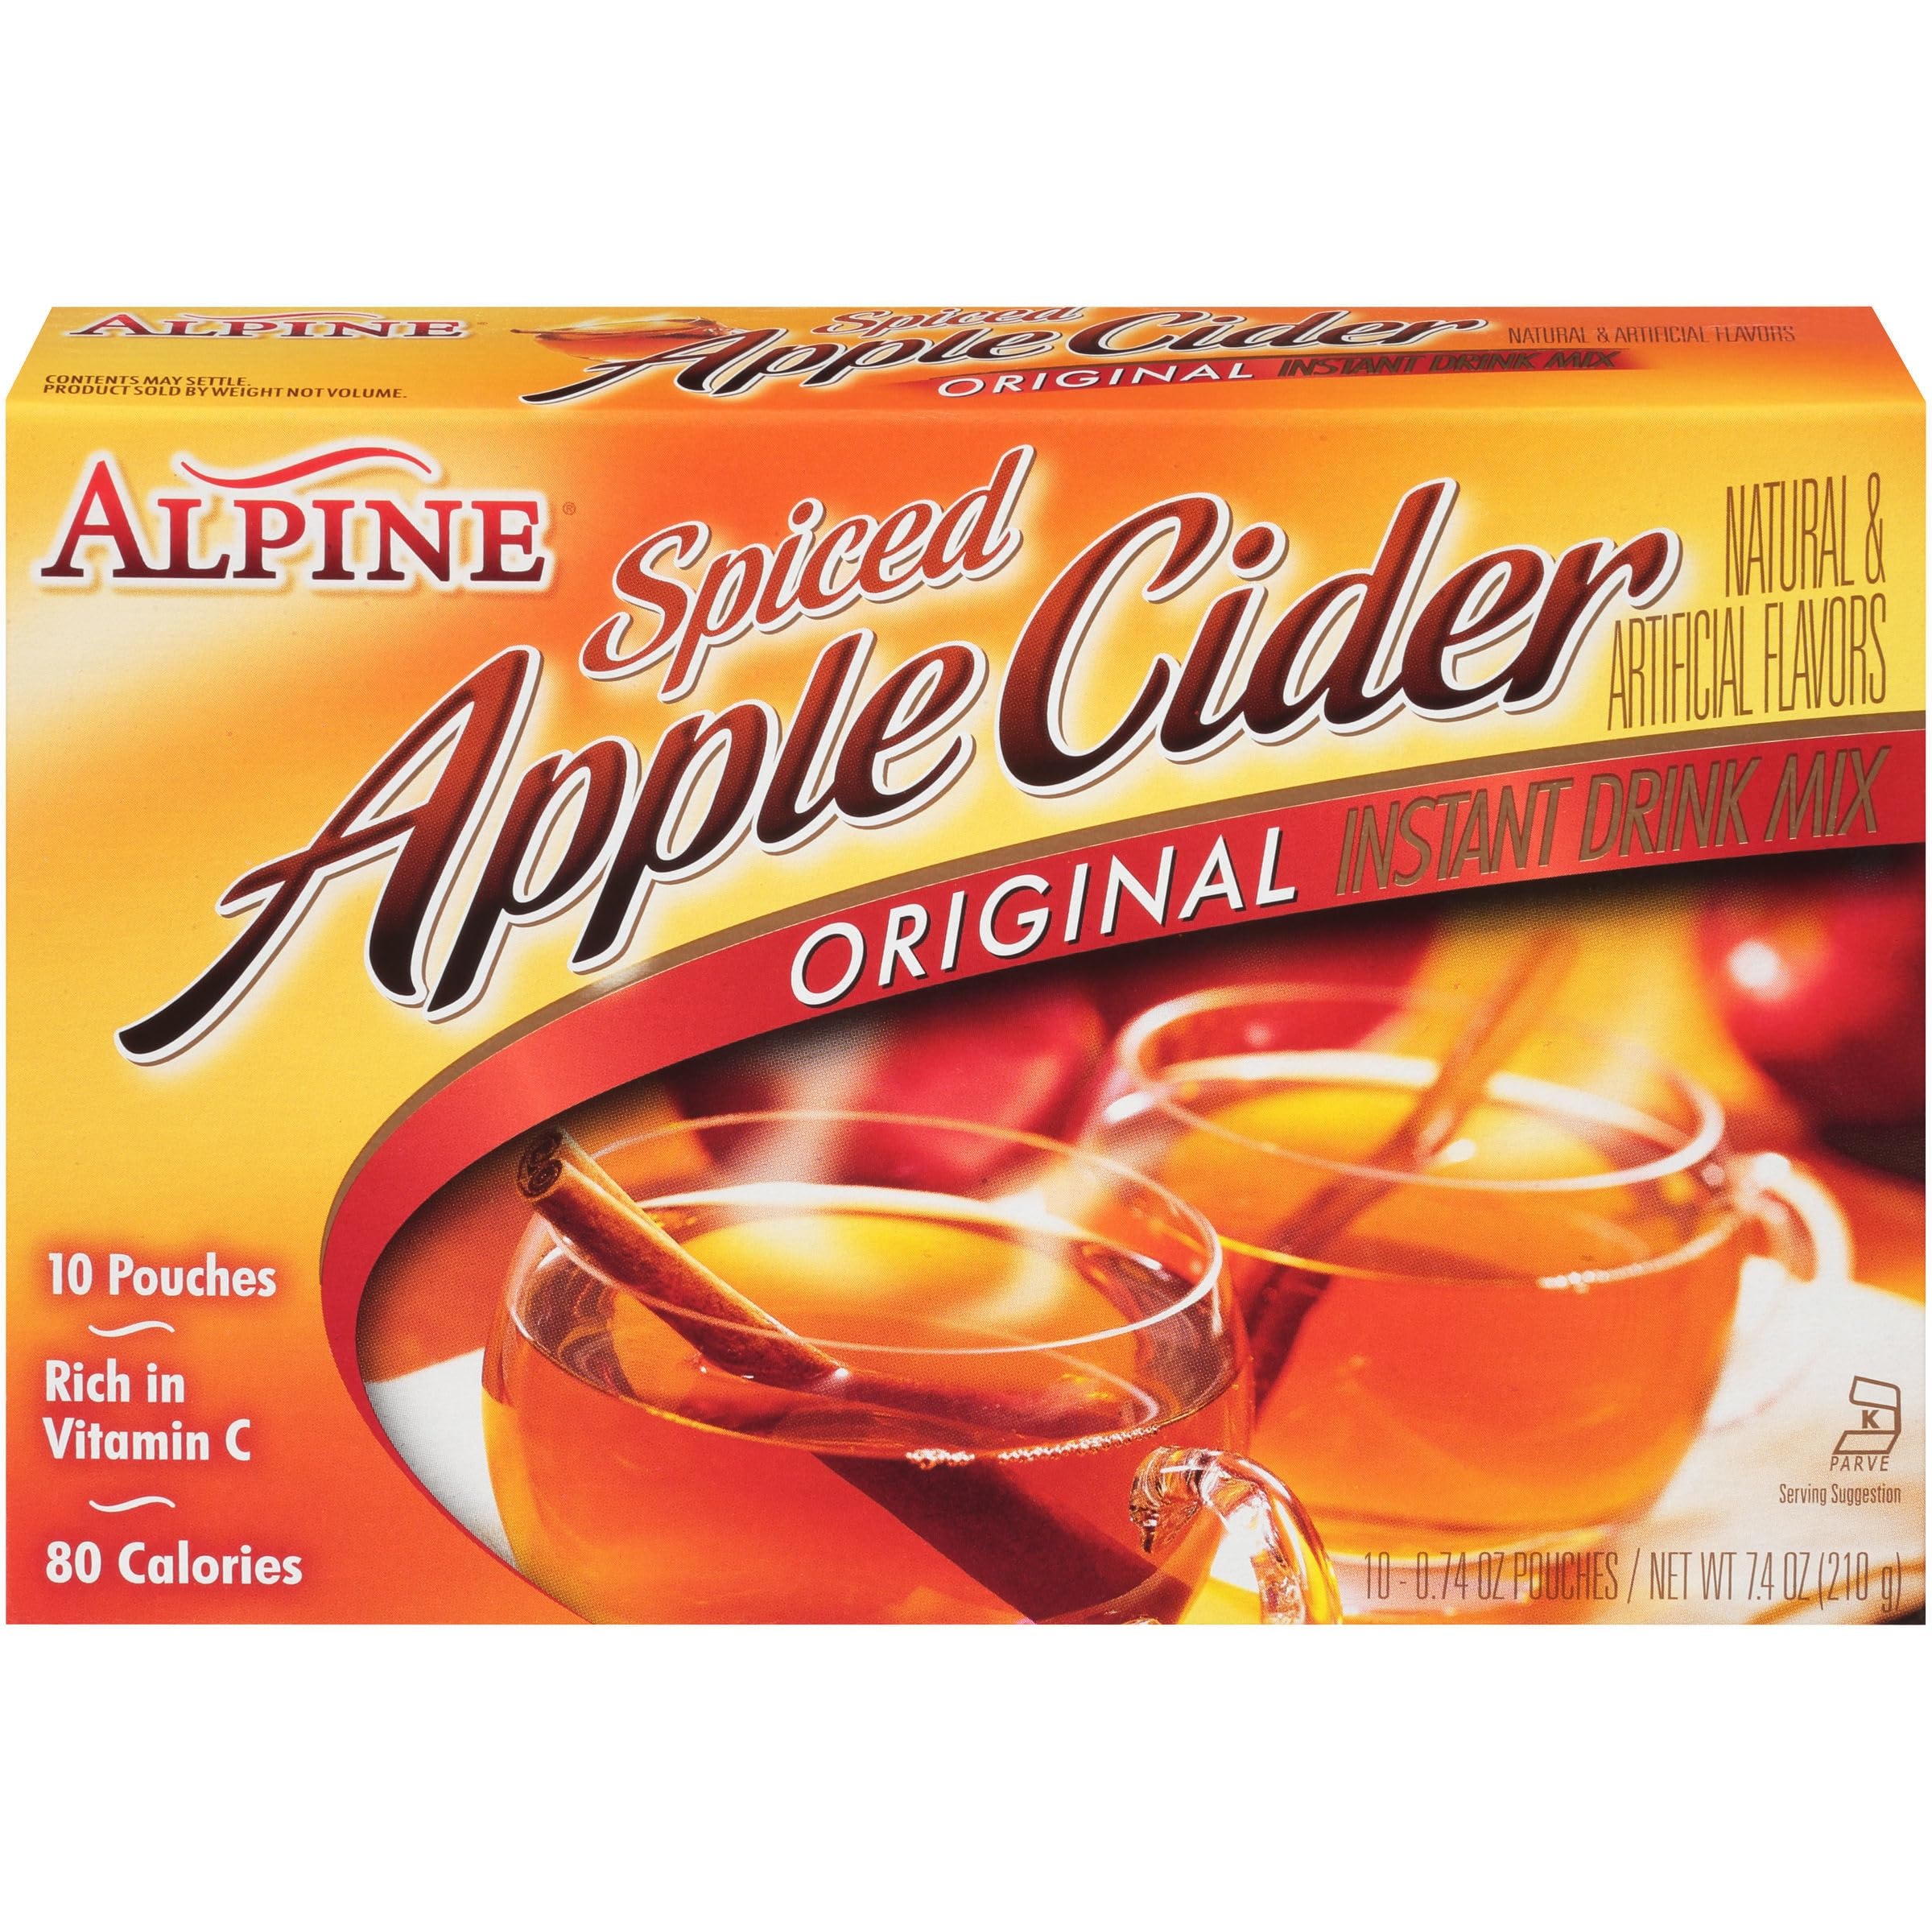
Item Name: Spiced Apple Cider Mix- Original 10ct (4 Pack) 40 Pouches
Product Description: Spiced Apple Cider Mix- Original 10ct (4 Pack) 40 Pouches
Value: 29.6
Unit: Ounce

Price: 9.48